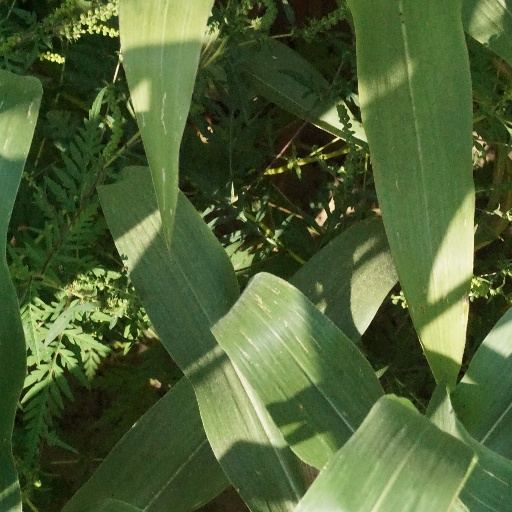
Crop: maize; corn